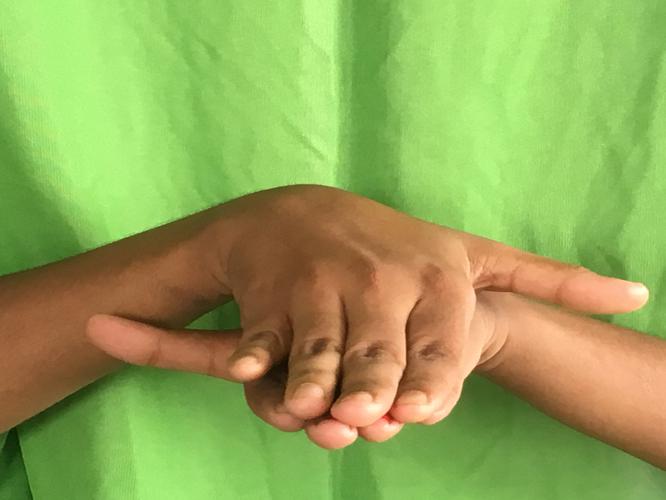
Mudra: Matsya
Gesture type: double_hand